Centaur (rocket stage)

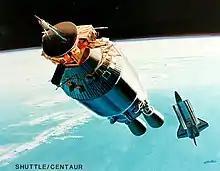

The Saturn I was designed to fly with a S-V third stage to enable payloads to go beyond low Earth orbit (LEO). The S-V stage was intended to be powered by two RL-10A-1 engines burning liquid hydrogen as fuel and liquid oxygen as oxidizer. The S-V stage was flown four times on missions SA-1 through SA-4, all four of these missions had the S-V's tanks filled with water to be used a ballast during launch. The stage was not flown in an active configuration.